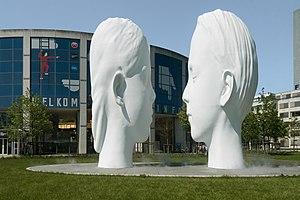
Leeuwarden est une ville néerlandaise, principal centre urbain de la commune homonyme, chef-lieu de la province de Frise. En 2018, la commune compte 122 415 habitants.